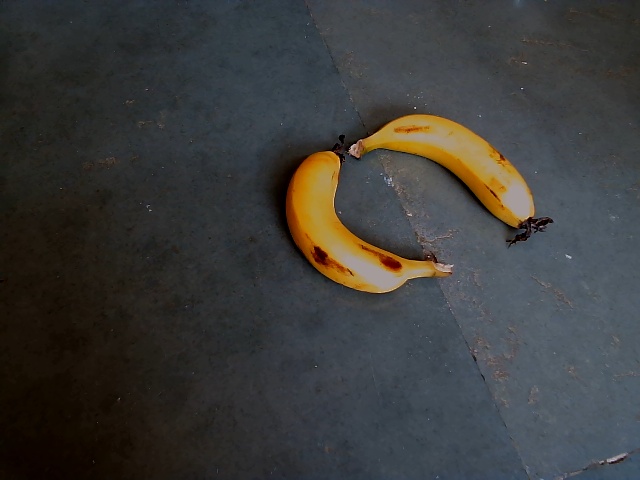
Label: Ripe_Banana